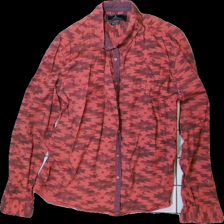
View: front
Type: Shirt
Category: Men
Brand: Not in the list
Brand text on label: Medicine
Colors: Red, Black
Material: 100% cotton
Pattern: Geometric print
Cut: Regular
Size: L
Season: All
Price range: <50
Recommended usage: Recycle
Comment: washed out